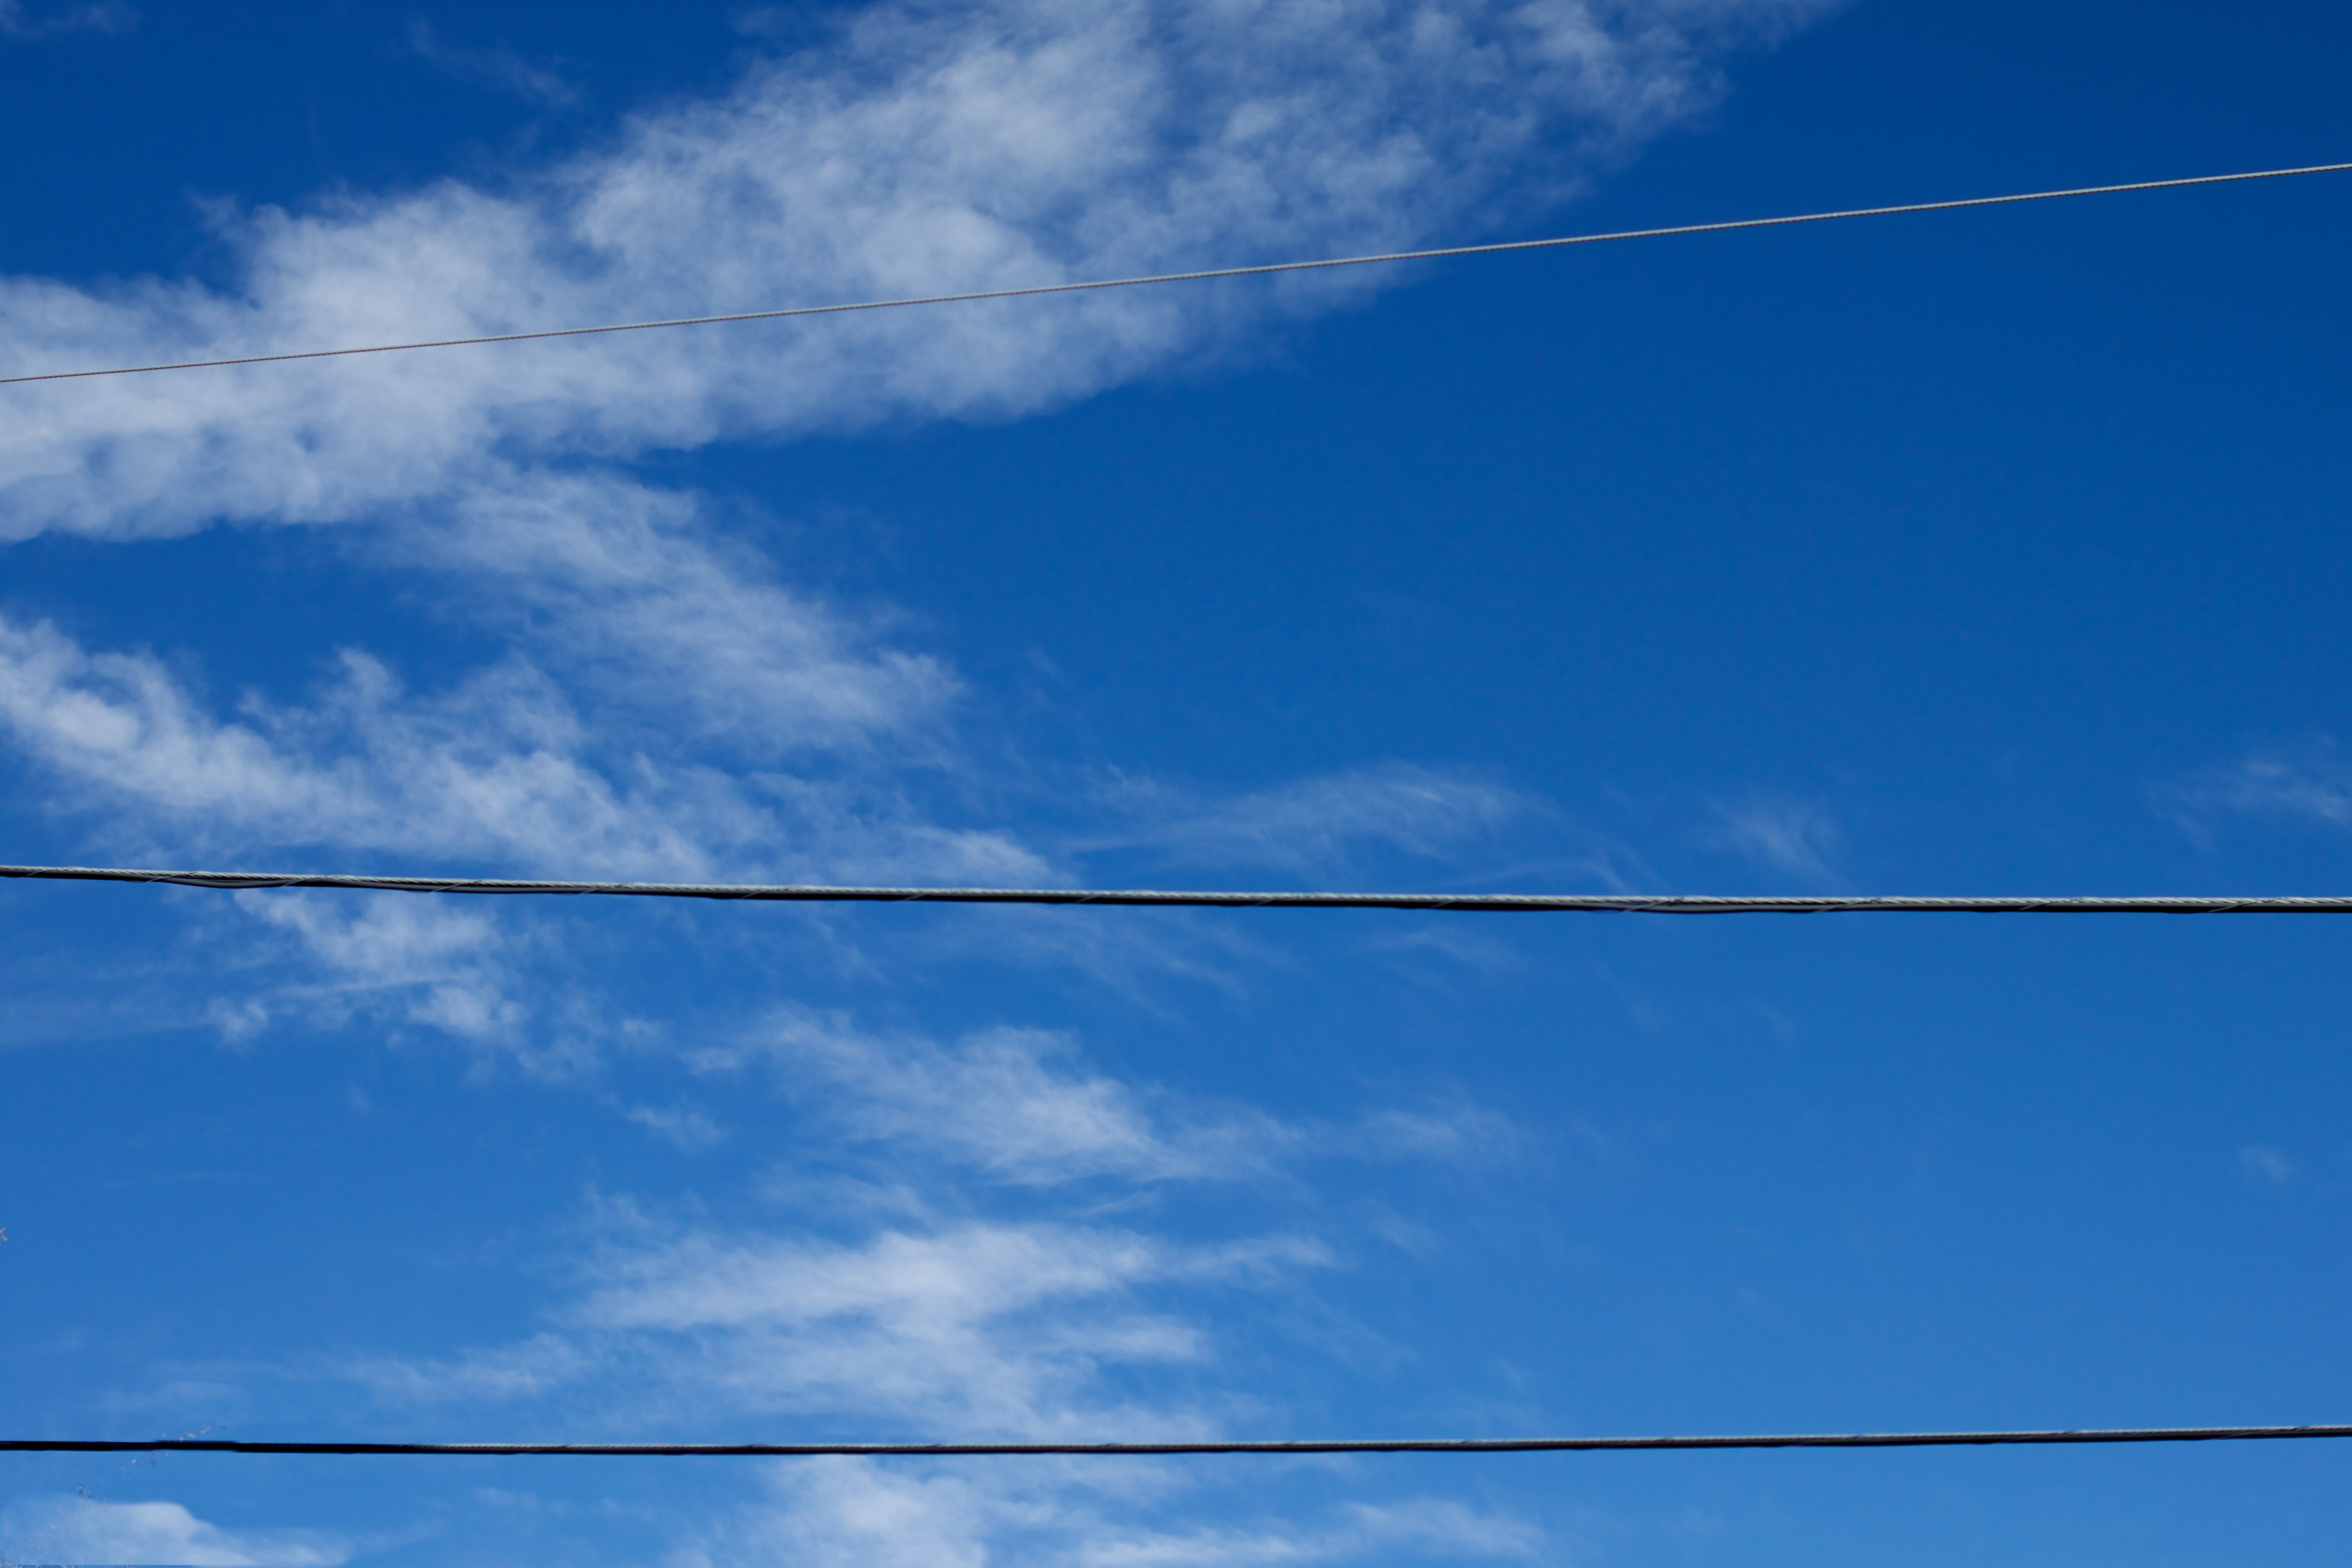
horizon, cloud, sky, sunlight, wind, daytime, line, mast, blue, electricity, shape, meteorological phenomenon, atmosphere of earth, overhead power line